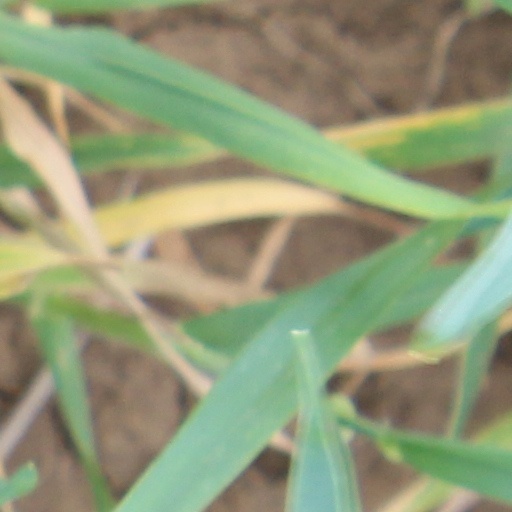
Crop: wheat